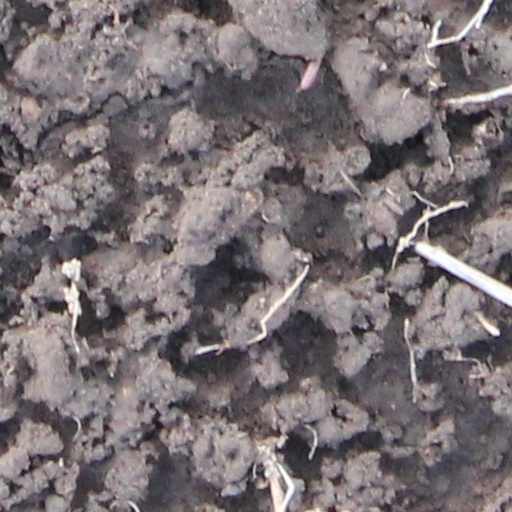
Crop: wheat